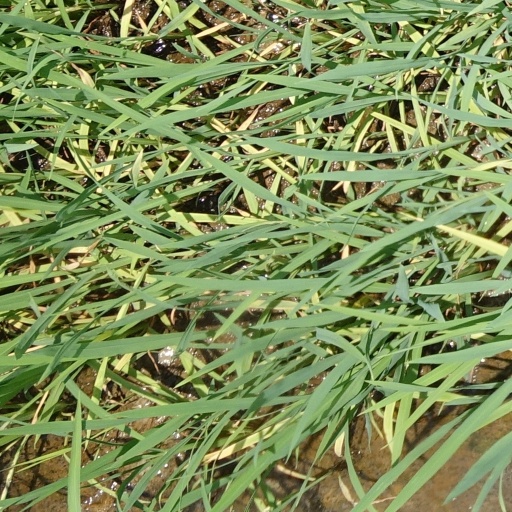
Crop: rice